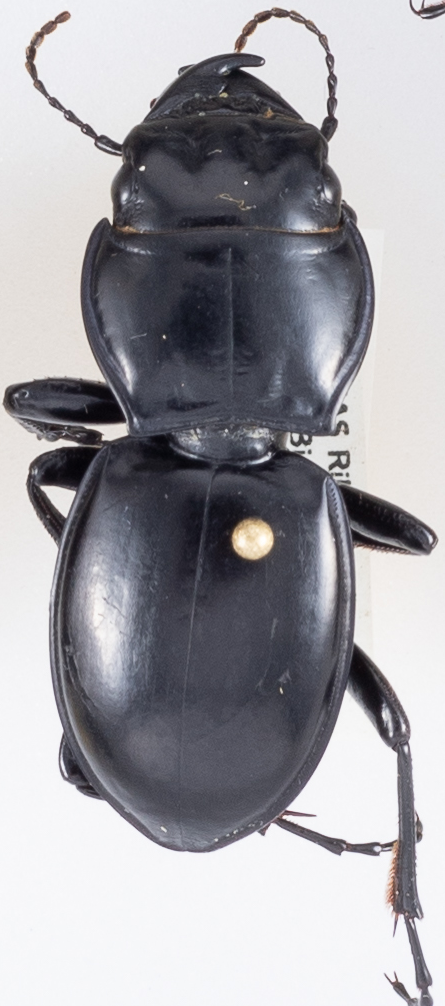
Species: Pasimachus californicus
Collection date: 2018-09-10
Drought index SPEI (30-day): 1.85
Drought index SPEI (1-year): -0.9
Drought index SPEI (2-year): -0.86